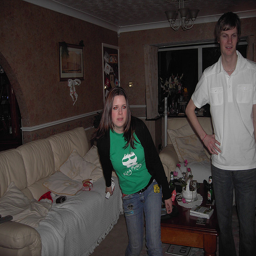
a man and a woman standing in the living room with her holding a remote
A girl concentrates as she play a wii game with her friend.
Two people standing in a living room with two sofas.
A female and a male in a living room.
A woman standing in a room with a remote.